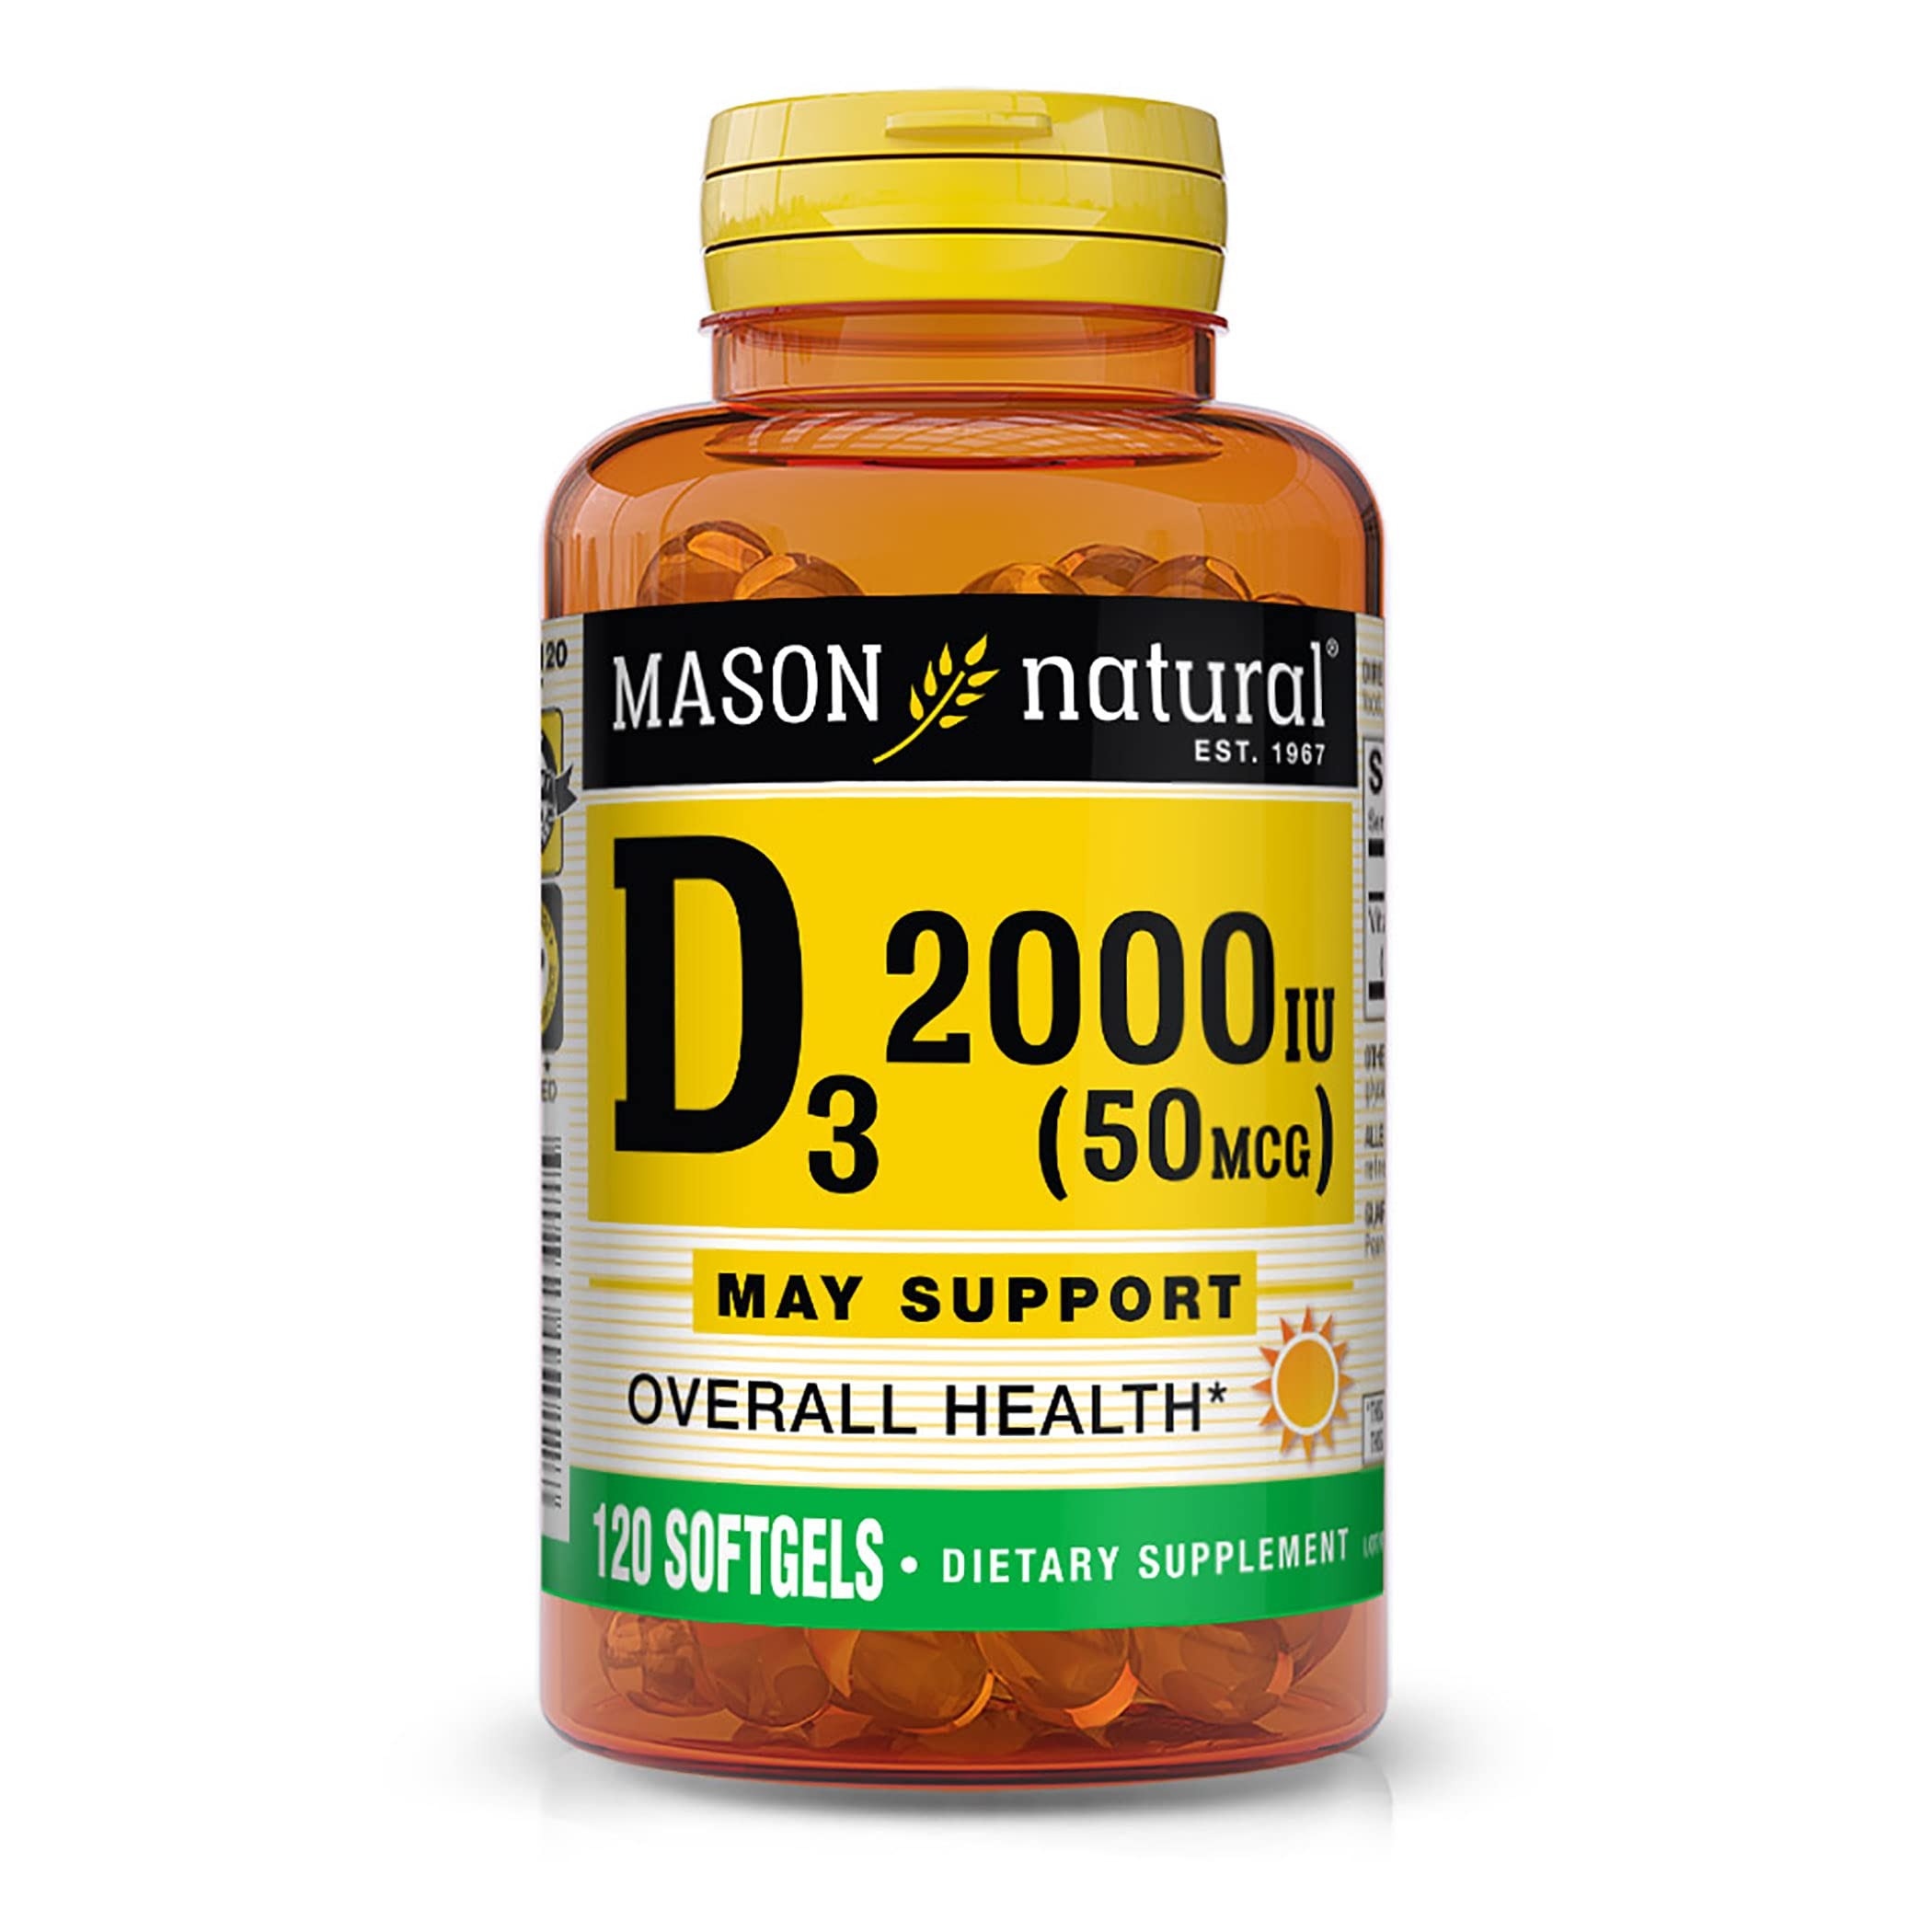
Item Name: Better Bodies By Chemistry, Vitamin D3 2000 Iu Softgels, 120 Count
Product Description: Fresh Thyme
Value: 120.0
Unit: Count

Price: 16.29